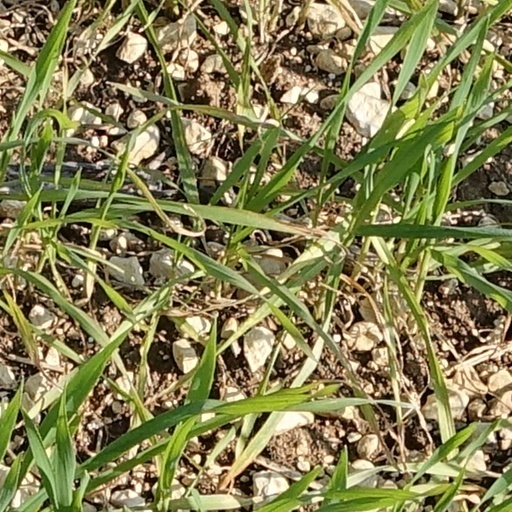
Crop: wheat